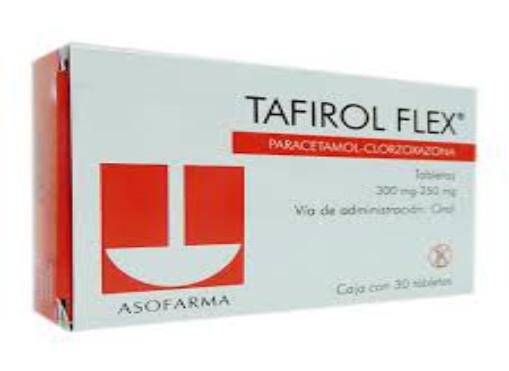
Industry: Medical